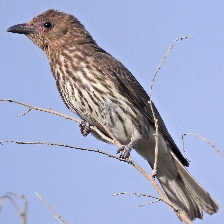
Species: AUSTRALASIAN FIGBIRD
Scientific name: SPHECOTHERES VIEILLOTI